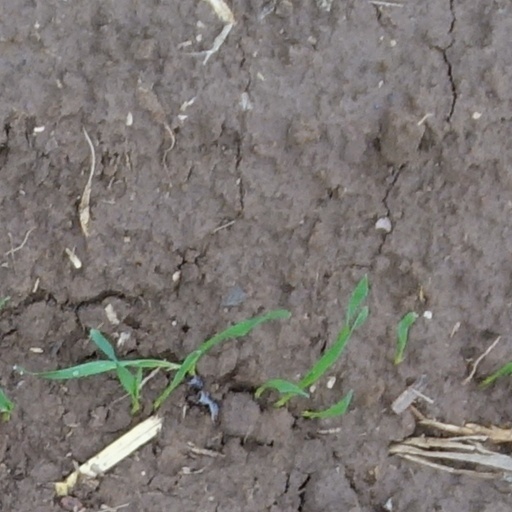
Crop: wheat